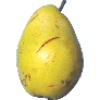
Label: Pear Monster 1